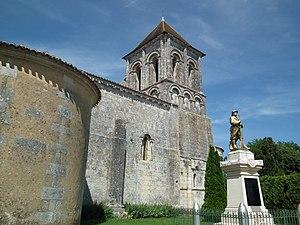
L'église et le monument aux morts de Jazennes
Cet article recense les monuments historiques français classés en 1905.
L'église Notre-Dame-de-l'Assomption est une église de style roman saintongeais située à Jazennes en Saintonge, dans le département français de la Charente-Maritime en région Nouvelle-Aquitaine.
Jazennes est une commune du Sud-Ouest de la France, située dans le département de la Charente-Maritime.